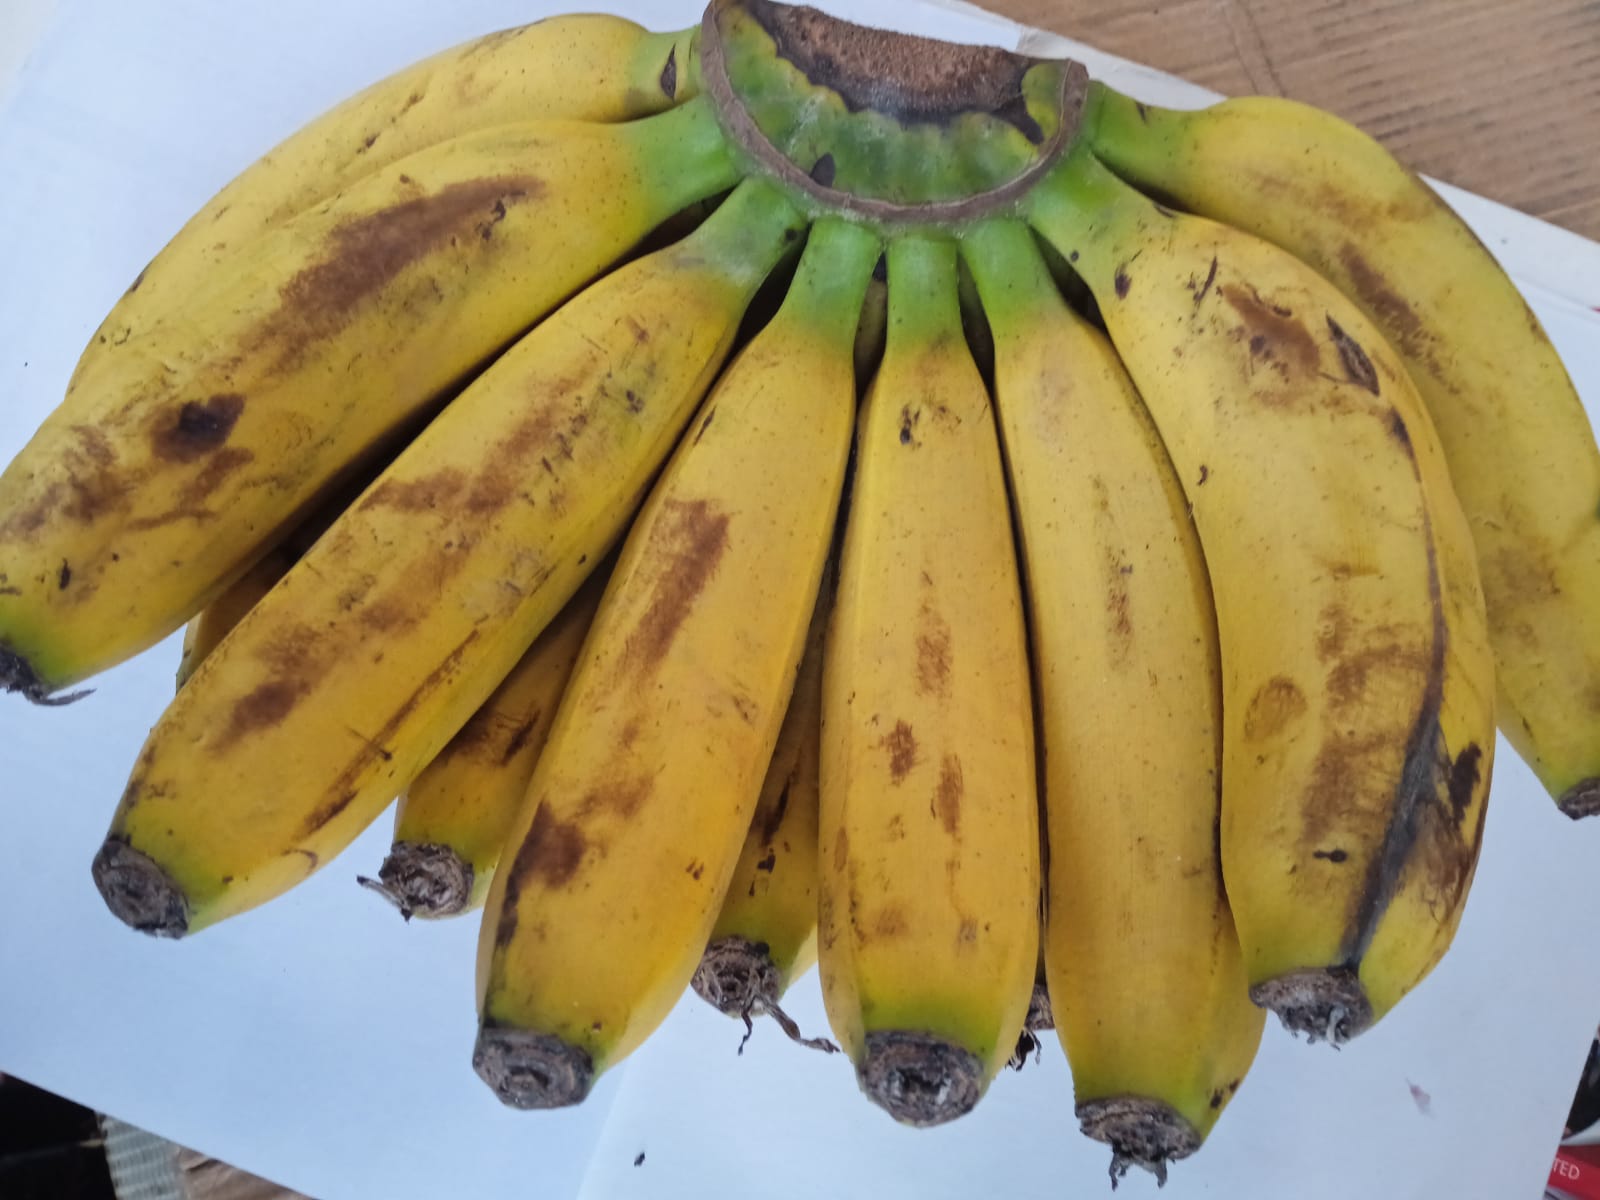
Fruit: banana
Condition: fresh